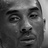
Emotion: sad